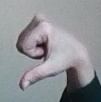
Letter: waw